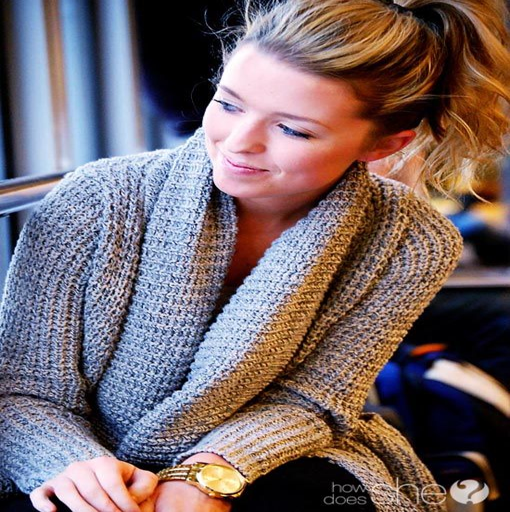
this looks just like the chunky gray sweater my brother got me for my birthday last year !